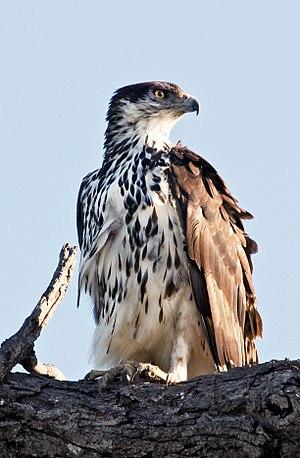
L’Aigle fascié est une espèce de rapace de la famille des Accipitridae.
Le genre Aquila appartient à la famille des Accipitridés et regroupe des aigles qui ont pour caractéristique d'être de grande taille.